Mikel Orbegozo

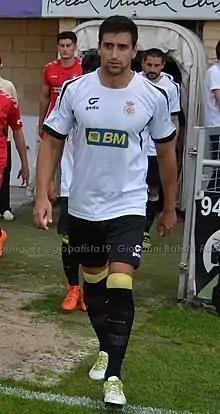
Orbegozo with Real Unión in 2018

Mikel Orbegozo Orbegozo (born 15 April 1989) is a Spanish footballer who plays for SD Beasain as a striker.